Kōki Chūma

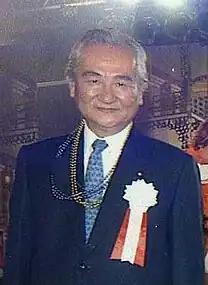
Chūma in 2006

is a former Japanese politician who served in the House of Representatives in the Diet (national legislature) as a member of the Liberal Democratic Party. A native of Osaka, Osaka and graduate of the University of Tokyo he was elected for the first time in 1976 as a member of the now-defunct party New Liberal Club. His father is Kaoru Chūma, former mayor of Osaka.